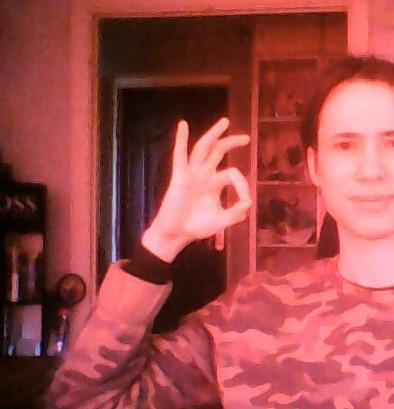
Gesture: ok